Yosemite High School

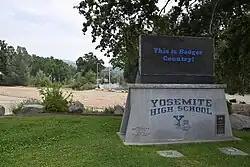

Yosemite High School (YHS) is a secondary school in the Yosemite Unified School District in Oakhurst, California. YHS occupies of rolling, wooded hills and is located within the foothills of California's Sierra Nevada. Yosemite High School was recognized as a California Distinguished School in 2001 and 2005. The school opened in September 1976 and enrollment in 2020-2021 was 537 students.